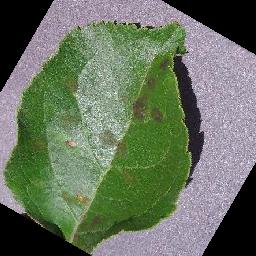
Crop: apple
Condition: scab